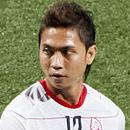
Age: 27